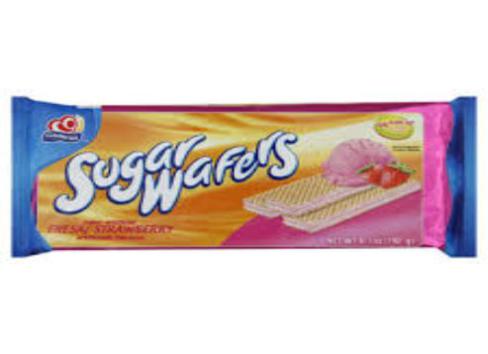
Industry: Food